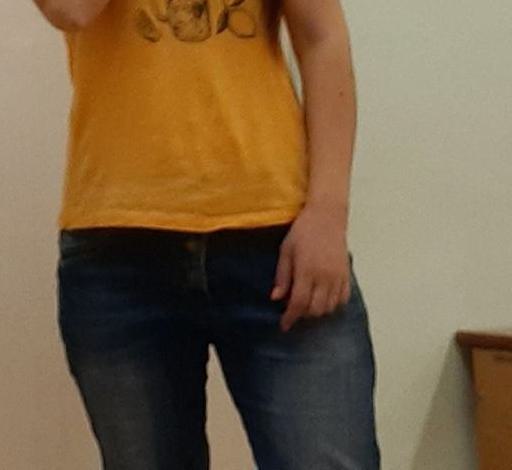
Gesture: no_gesture